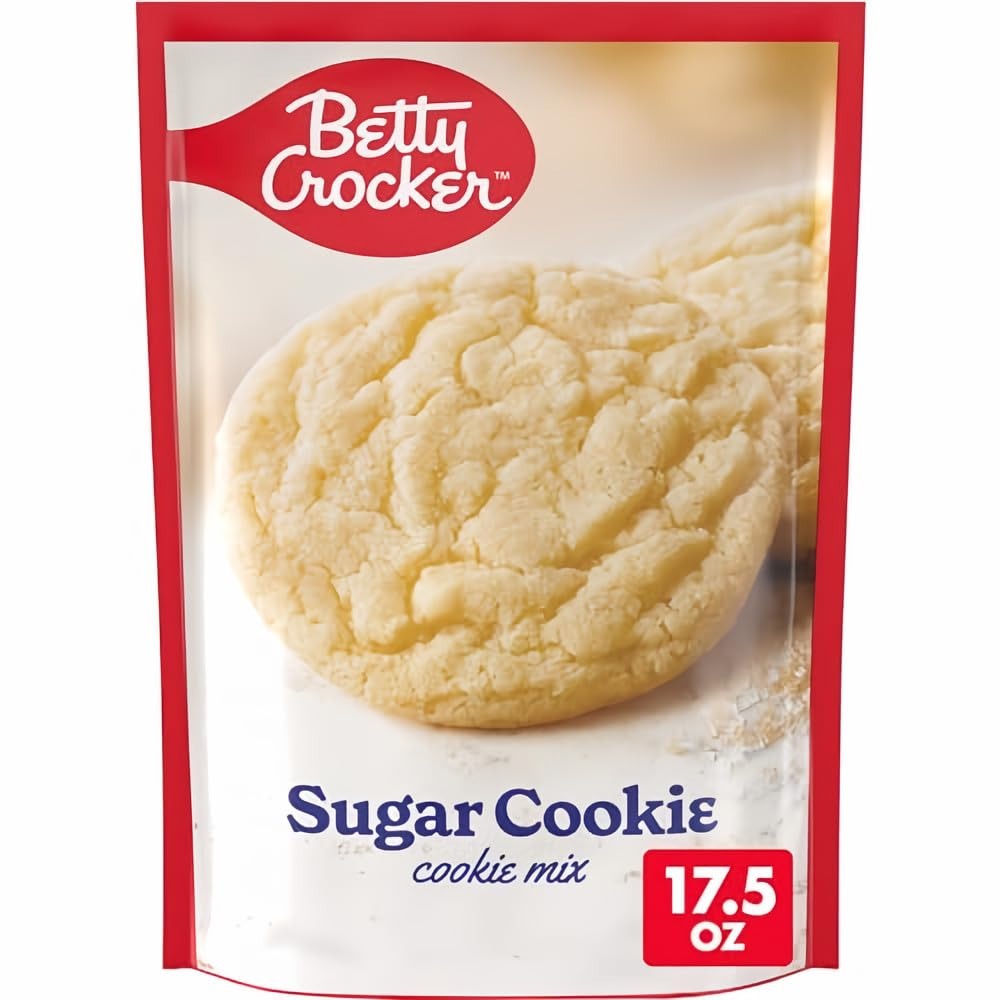
Item Name: Betty Cookie Mix Sugar Cookie 17.5 OZ (Pack of 24)
Value: 420.0
Unit: Ounce

Price: 3.12